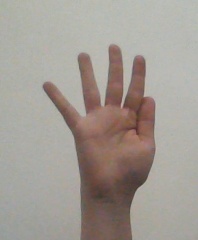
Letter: sheen